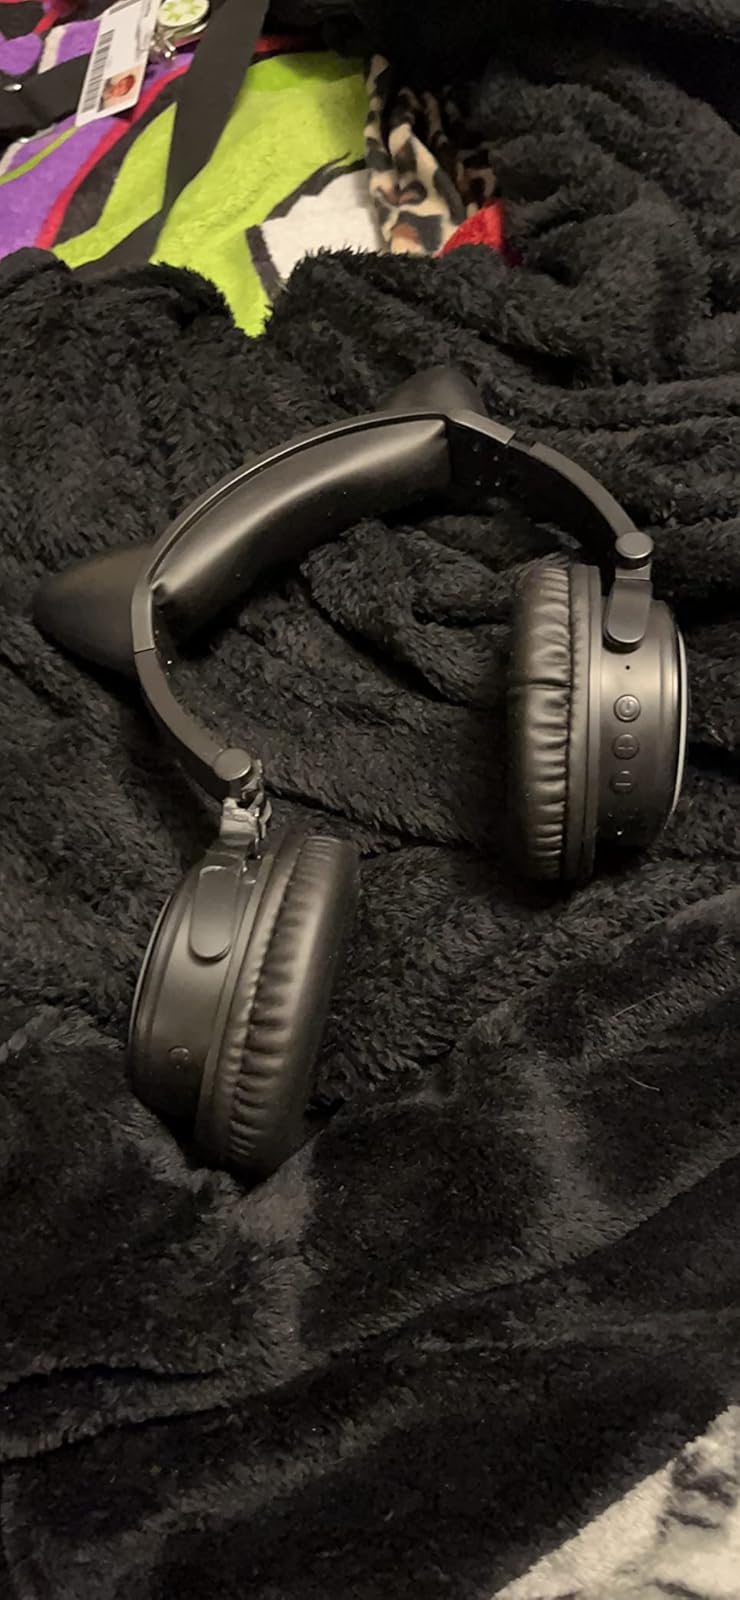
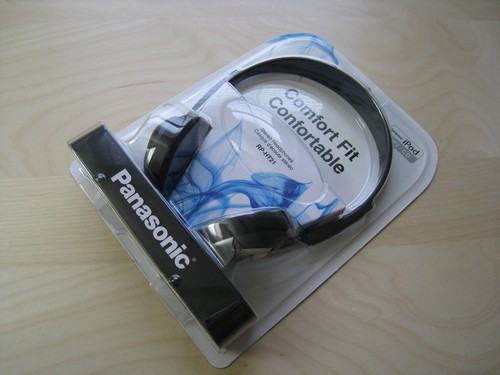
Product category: headphones
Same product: no